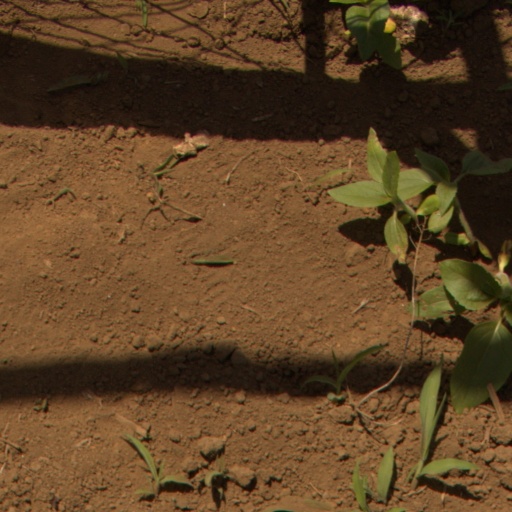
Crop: Jerusalem artichoke